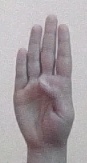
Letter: kaaf